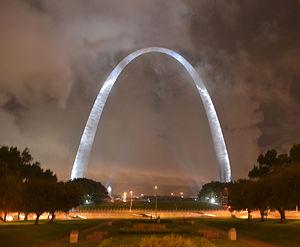
La Gateway Arch, Gateway to the West ou St. Louis Arch est située dans le centre-ville de Saint-Louis dans l'État du Missouri, aux États-Unis. Symbole de la ville, cette arche recouverte d'acier inoxydable mesure 192 mètres de hauteur, ce qui en fait le plus grand monument qui peut se visiter dans l'État, la plus grande arche du monde et le monument artificiel le plus haut du pays. Elle est consacrée à la conquête de l'Ouest, comme le mémorial dont elle fait partie.